Rudolf Urban (Berlin Wall victim)

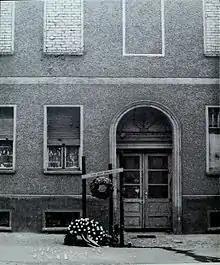
Bernauer Straße 1, as it appeared in June 1962.

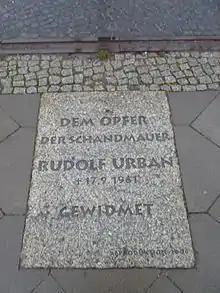
Memorial Tablet where Bernauer Straße 1 once was, "dedicated to the victim of the wall of shame, Rudolf Urban, † 17.9.1961

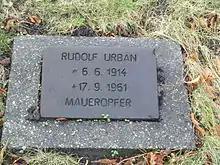
Rudolf Urban's grave, Dorotheenstädtischer Friedhof II, Liesenstraße 9, Berlin.

Rudolf Urban (6 June 1914 in Berlin – 17 September 1961 in West Berlin) was a German man who died as a result of injuries sustained while crossing the Berlin Wall.